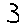
Label: 3